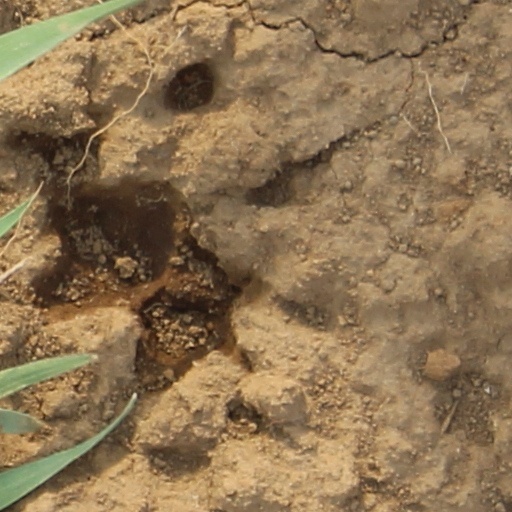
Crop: wheat